J. W. Myers

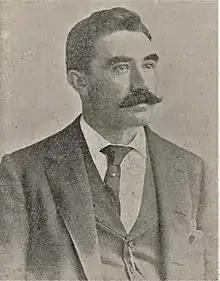

John W. Myers (c. 1864 – c. 1919?), who was usually credited as J. W. Myers, was an American baritone singer, who recorded widely in the United States between the early 1890s and early 1917. His recordings, including "Two Little Girls in Blue" (1893), "The Sidewalks of New York" (1895), "Just Tell Them That You Saw Me" (1895), "When You Were Sweet Sixteen" (1901), "On a Sunday Afternoon" (1902), "Way Down In Old Indiana" (1902), and "In the Good Old Summer Time" (1902), were among the most popular of the period.